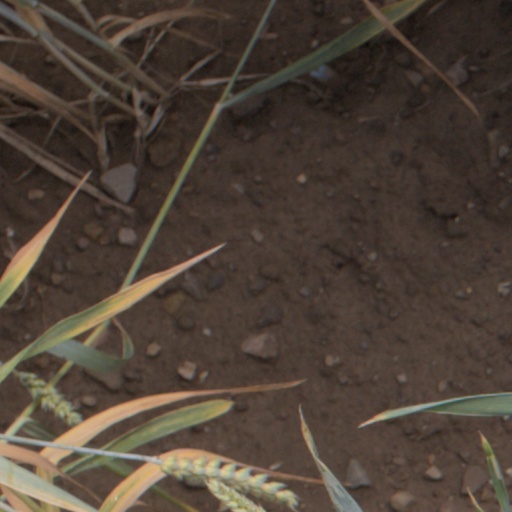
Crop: wheat